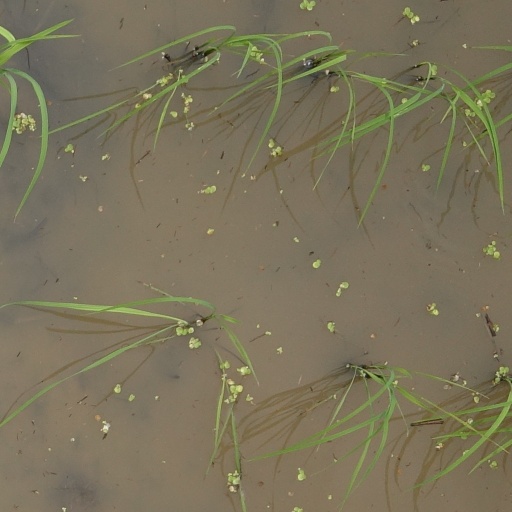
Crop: rice